Mohammed Bouyeri

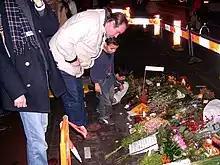
Place where Van Gogh was killed

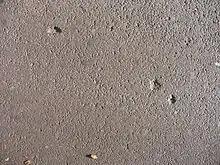
Ten years after the murder, the bullet holes were still visible in the bicycle lane in front of Linnaeusstraat 22 (2014).

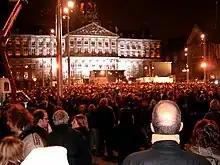
Demonstration at the Dam square after Van Gogh was killed

Filmmaker Theo van Gogh was an often polemic critic of several aspects and figures of Dutch society, including religion. In 2004, van Gogh and Ayaan Hirsi Ali, a Somali refugee who had become a member of the House of Representatives of the Netherlands, directed a short film called "Submission, Part I" about Islam and violence against women.